Silver compounds

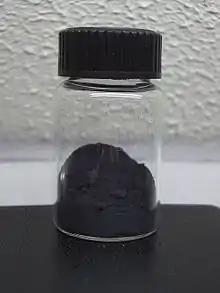
Some silver oxide powder.

Silver is a relatively unreactive metal, although it can form several compounds. The common oxidation states of silver are (in order of commonness): +1 (the most stable state; for example, silver nitrate, AgNO); +2 (highly oxidising; for example, silver(II) fluoride, AgF); and even very rarely +3 (extreme oxidising; for example, potassium tetrafluoroargentate(III), KAgF). The +3 state requires very strong oxidising agents to attain, such as fluorine or peroxodisulfate, and some silver(III) compounds react with atmospheric moisture and attack glass. Indeed, silver(III) fluoride is usually obtained by reacting silver or silver monofluoride with the strongest known oxidizing agent, krypton difluoride.